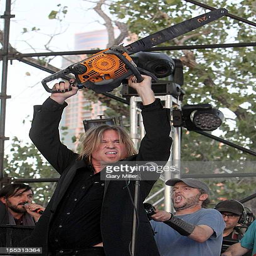
actor acts on stage while filming the new movie